London's Burning (TV series)

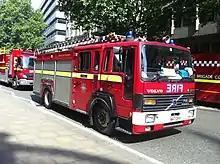

Series 10 was the last series produced by Paul Knight, who left to produce episodes of "The Knock". Budget cuts led to a small number of scenes being done with computer-generated imagery. Notable 'shouts' included ones at a paint factory and another at a bus depot. With 18 episodes this was the longest series of the show.